2023 Michigan Panthers season

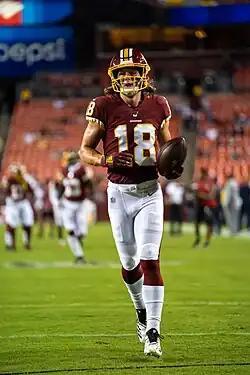
Wide receiver Trey Quinn (pictured with the Washington Redskins) led the Panthers in receiving, catching 7 passes for 108 yards, receiving a Player of the Week nomination.

In Week 6, the Panthers hosted the Birmingham Stallions. After getting the ball first, the Panthers moved the ball in short bursts, with a lurching drive that took them to the Stallions 27 yard line to score on a Cole Murphy 45-yard field goal to go up 3–0. With a chance to respond, the Stallions quickly drove downfield, only capturing a first down on a Alex McGough 28-yard rush. Their drive ended with a Brandon Aubrey 40-yard field goal. After a Panthers punt that made the Stallions begin their drive on their own 12-yard line, the Stallions offense orchestrated a 14 play drive that drove them into the second quarter. They would eventually score on a 25-yard field goal nearly 8 minutes after beginning the drive to take a 6–3 lead. The Panthers took an opportunity to respond, taking the ball all the way down to the Birmingham 30-yard line to attempt a 48-yard field goal, but Murphy missed the uprights, leaving the Panthers scoreless. The Stallions, picking the ball up where the Panthers lost it, wasted no time taking the ball 62 yards to score on an 18-yard pass to bring the Stallions lead to 13–3. The Panthers had a chance to respond with the final drive of the half, but, bringing the ball to the Birmingham 15 yard line, ran out of time as the first half expired.